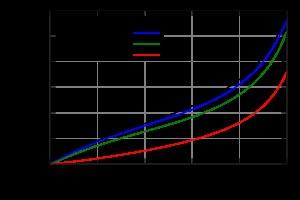
L’équilibre hygrométrique ou équilibre hygroscopique ou degré d'humidité d'équilibre d'un matériau hygroscopique entouré au moins partiellement d'air est la teneur en humidité pour laquelle le matériau a une humidité constante. La valeur de l'EMC dépend du matériau et de l'humidité relative et de la température de l'air avec lequel il est en contact. La vitesse à laquelle il s'en approche dépend des propriétés du matériau, du rapport surface/volume de sa forme et de la vitesse à laquelle l'humidité est emportée ou dirigée vers le matériau.